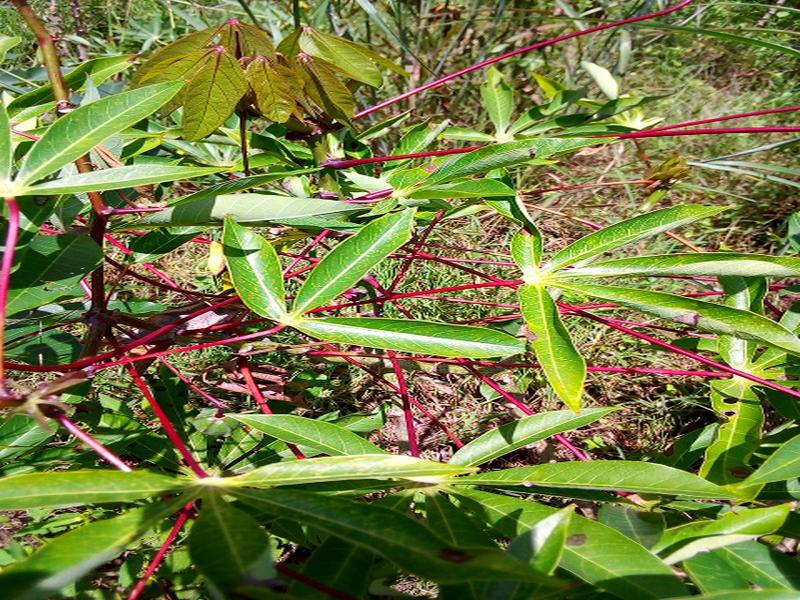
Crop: cassava
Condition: healthy